Sooryavansham

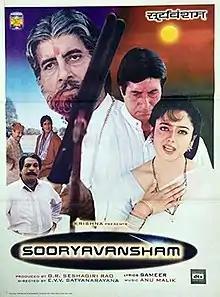
Theatrical release poster

Sooryavansham is a 1999 Indian Hindi-language drama film directed by E. V. V. Satyanarayana. It stars Amitabh Bachchan in dual roles, with Soundarya (in her only Hindi film), Jayasudha, Rachna Banerjee, Anupam Kher and Kader Khan. The film is a remake of the 1997 Tamil-language film "Surya Vamsam", and revolves around a traditional father and his illiterate yet obedient son, following their tense relationship and shows how the strict patriarchy causes a drift between them.